Bentley Bentayga

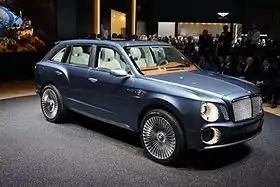
Bentley EXP 9 F concept at the 2012 Geneva Motor Show

Bentley's first SUV was previewed as the Bentley EXP 9 F concept car at the 2012 Geneva Motor Show. The concept car was based upon the Volkswagen Group MLB platform, powered by a 6.0 L W12 engine producing . The initial design of the EXP 9 F was redesigned to achieve "more traditional SUV proportions and less retro surfacing." An early name for the model was the Falcon.